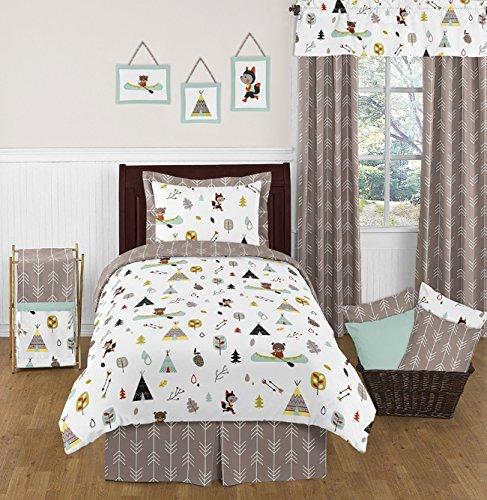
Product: Sweet Jojo Designs 2-Piece Nature Fox Bear Animals Boys Window Treatment Panels for Outdoor Adventure Panels
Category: Home & Kitchen | Home Décor | Kids' Room Décor | Window Treatments | Curtain Panels
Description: Includes: 2 Long Window Panels.
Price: $54.99